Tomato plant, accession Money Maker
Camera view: bottom (45 deg); turntable rotation: 330 degrees
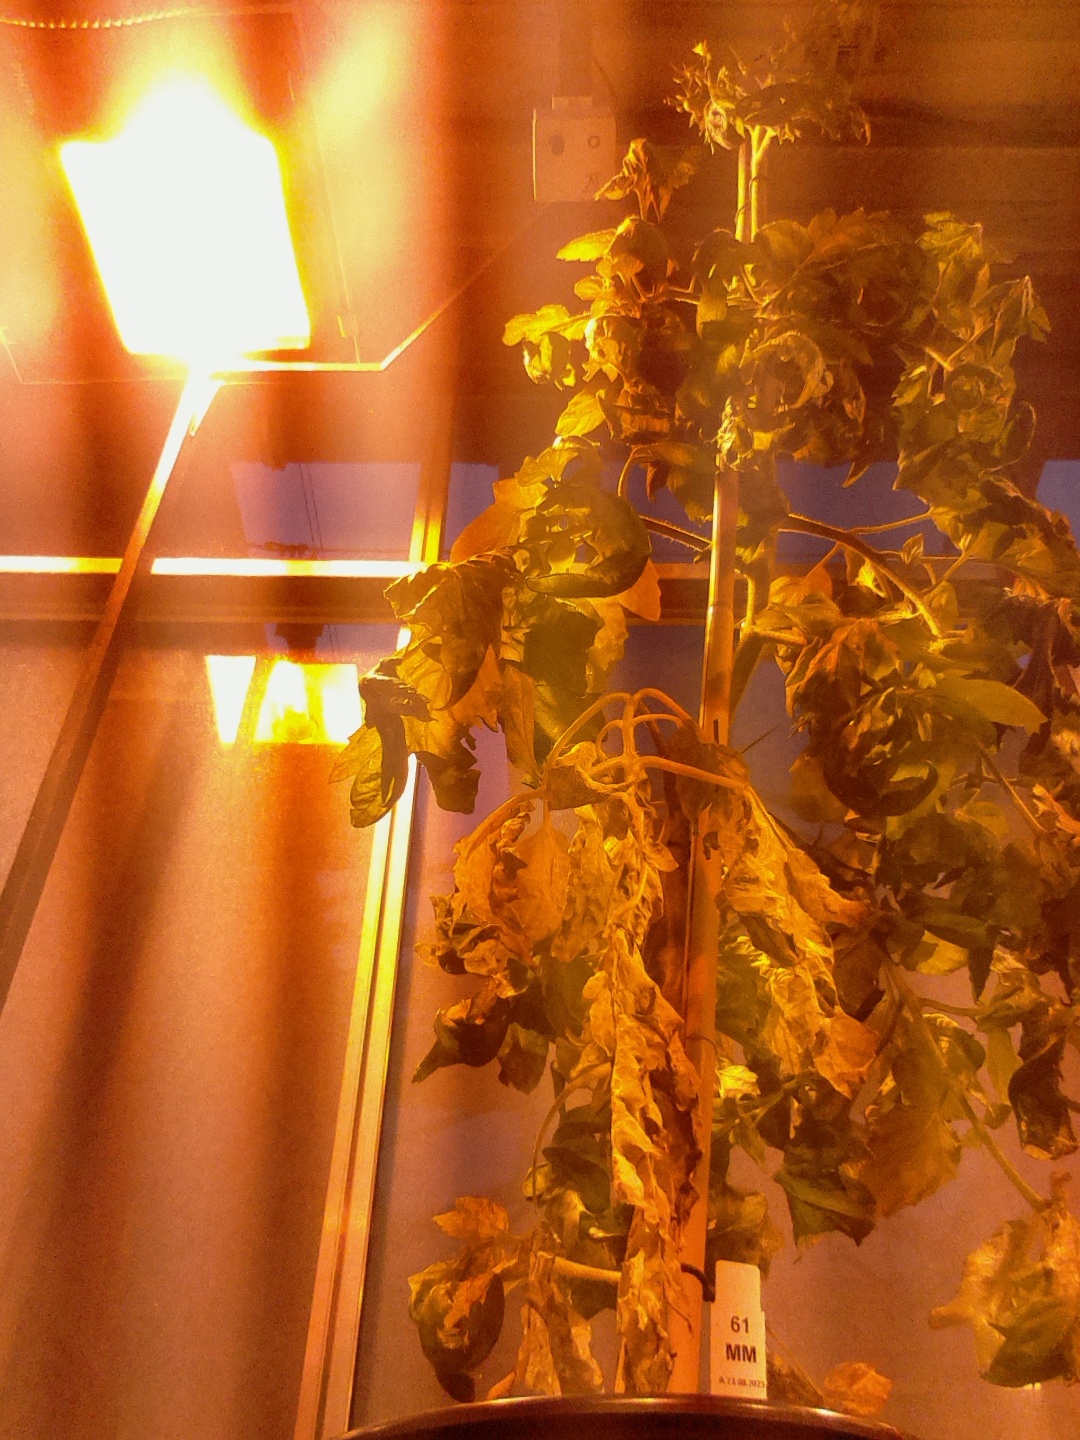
BBCH growth stage 72: 20%-30% of final fruit size